Penticton

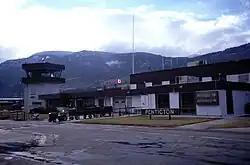
The local and upcoming weather for the city is observed at the Penticton Regional Airport.

Penticton is located at the geographical coordinates of and covers an area of , with a maximum north–south distance of wide between the Okanagan Lake to the north and Skaha Lake to the south; these lakes are part of the drainage system of the Okanagan River, a tributary of the Columbia River. Its borders are formed by Skaha Lake Road to the south and west, which changes to Highway 97 after city limits, Naramata Road to the east, and to the west, Highway 97. Penticton has an elevation of , and is situated five hours from Seattle, Washington, and Vancouver, British Columbia in another direction; and eight hours from Calgary, Alberta, by highway.